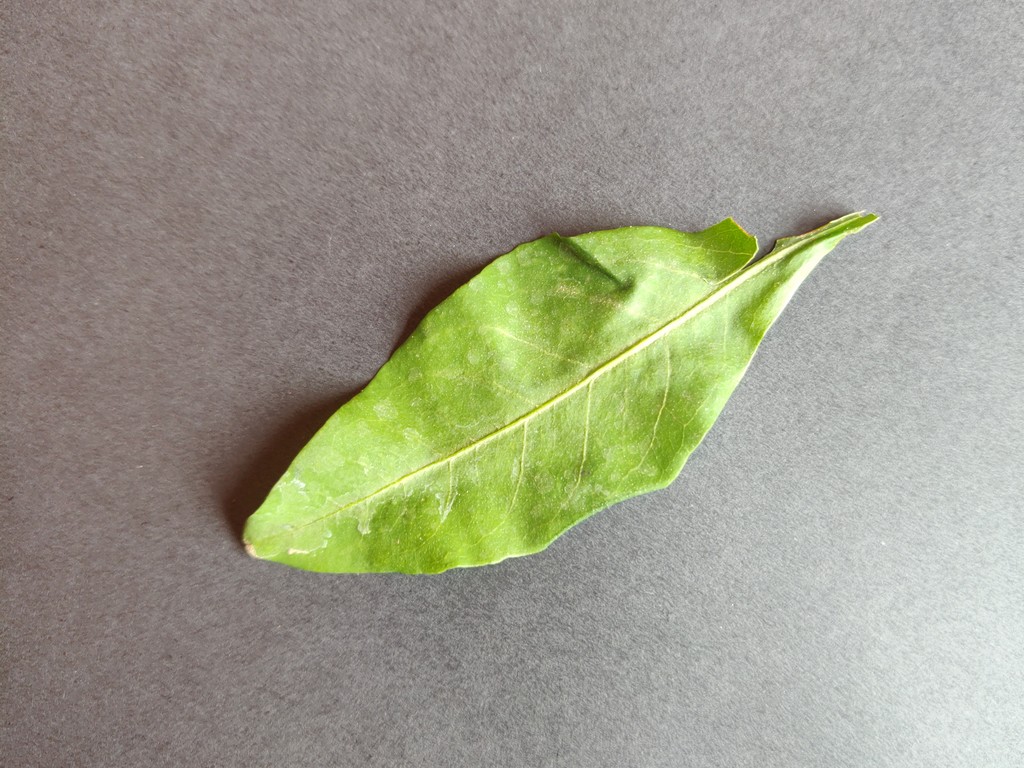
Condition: Healthy
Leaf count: single
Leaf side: front